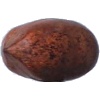
Label: Nut Pecan 1